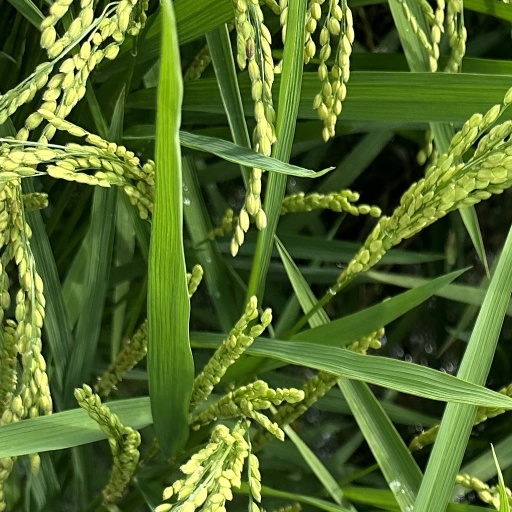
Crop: rice